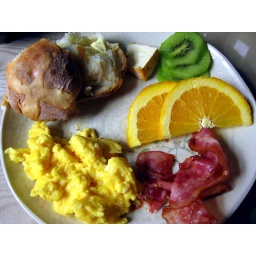
Hot cross buns and sliced kiwi and orange by Skye, scrambled eggs by Moira, fried bacon by Stephen.